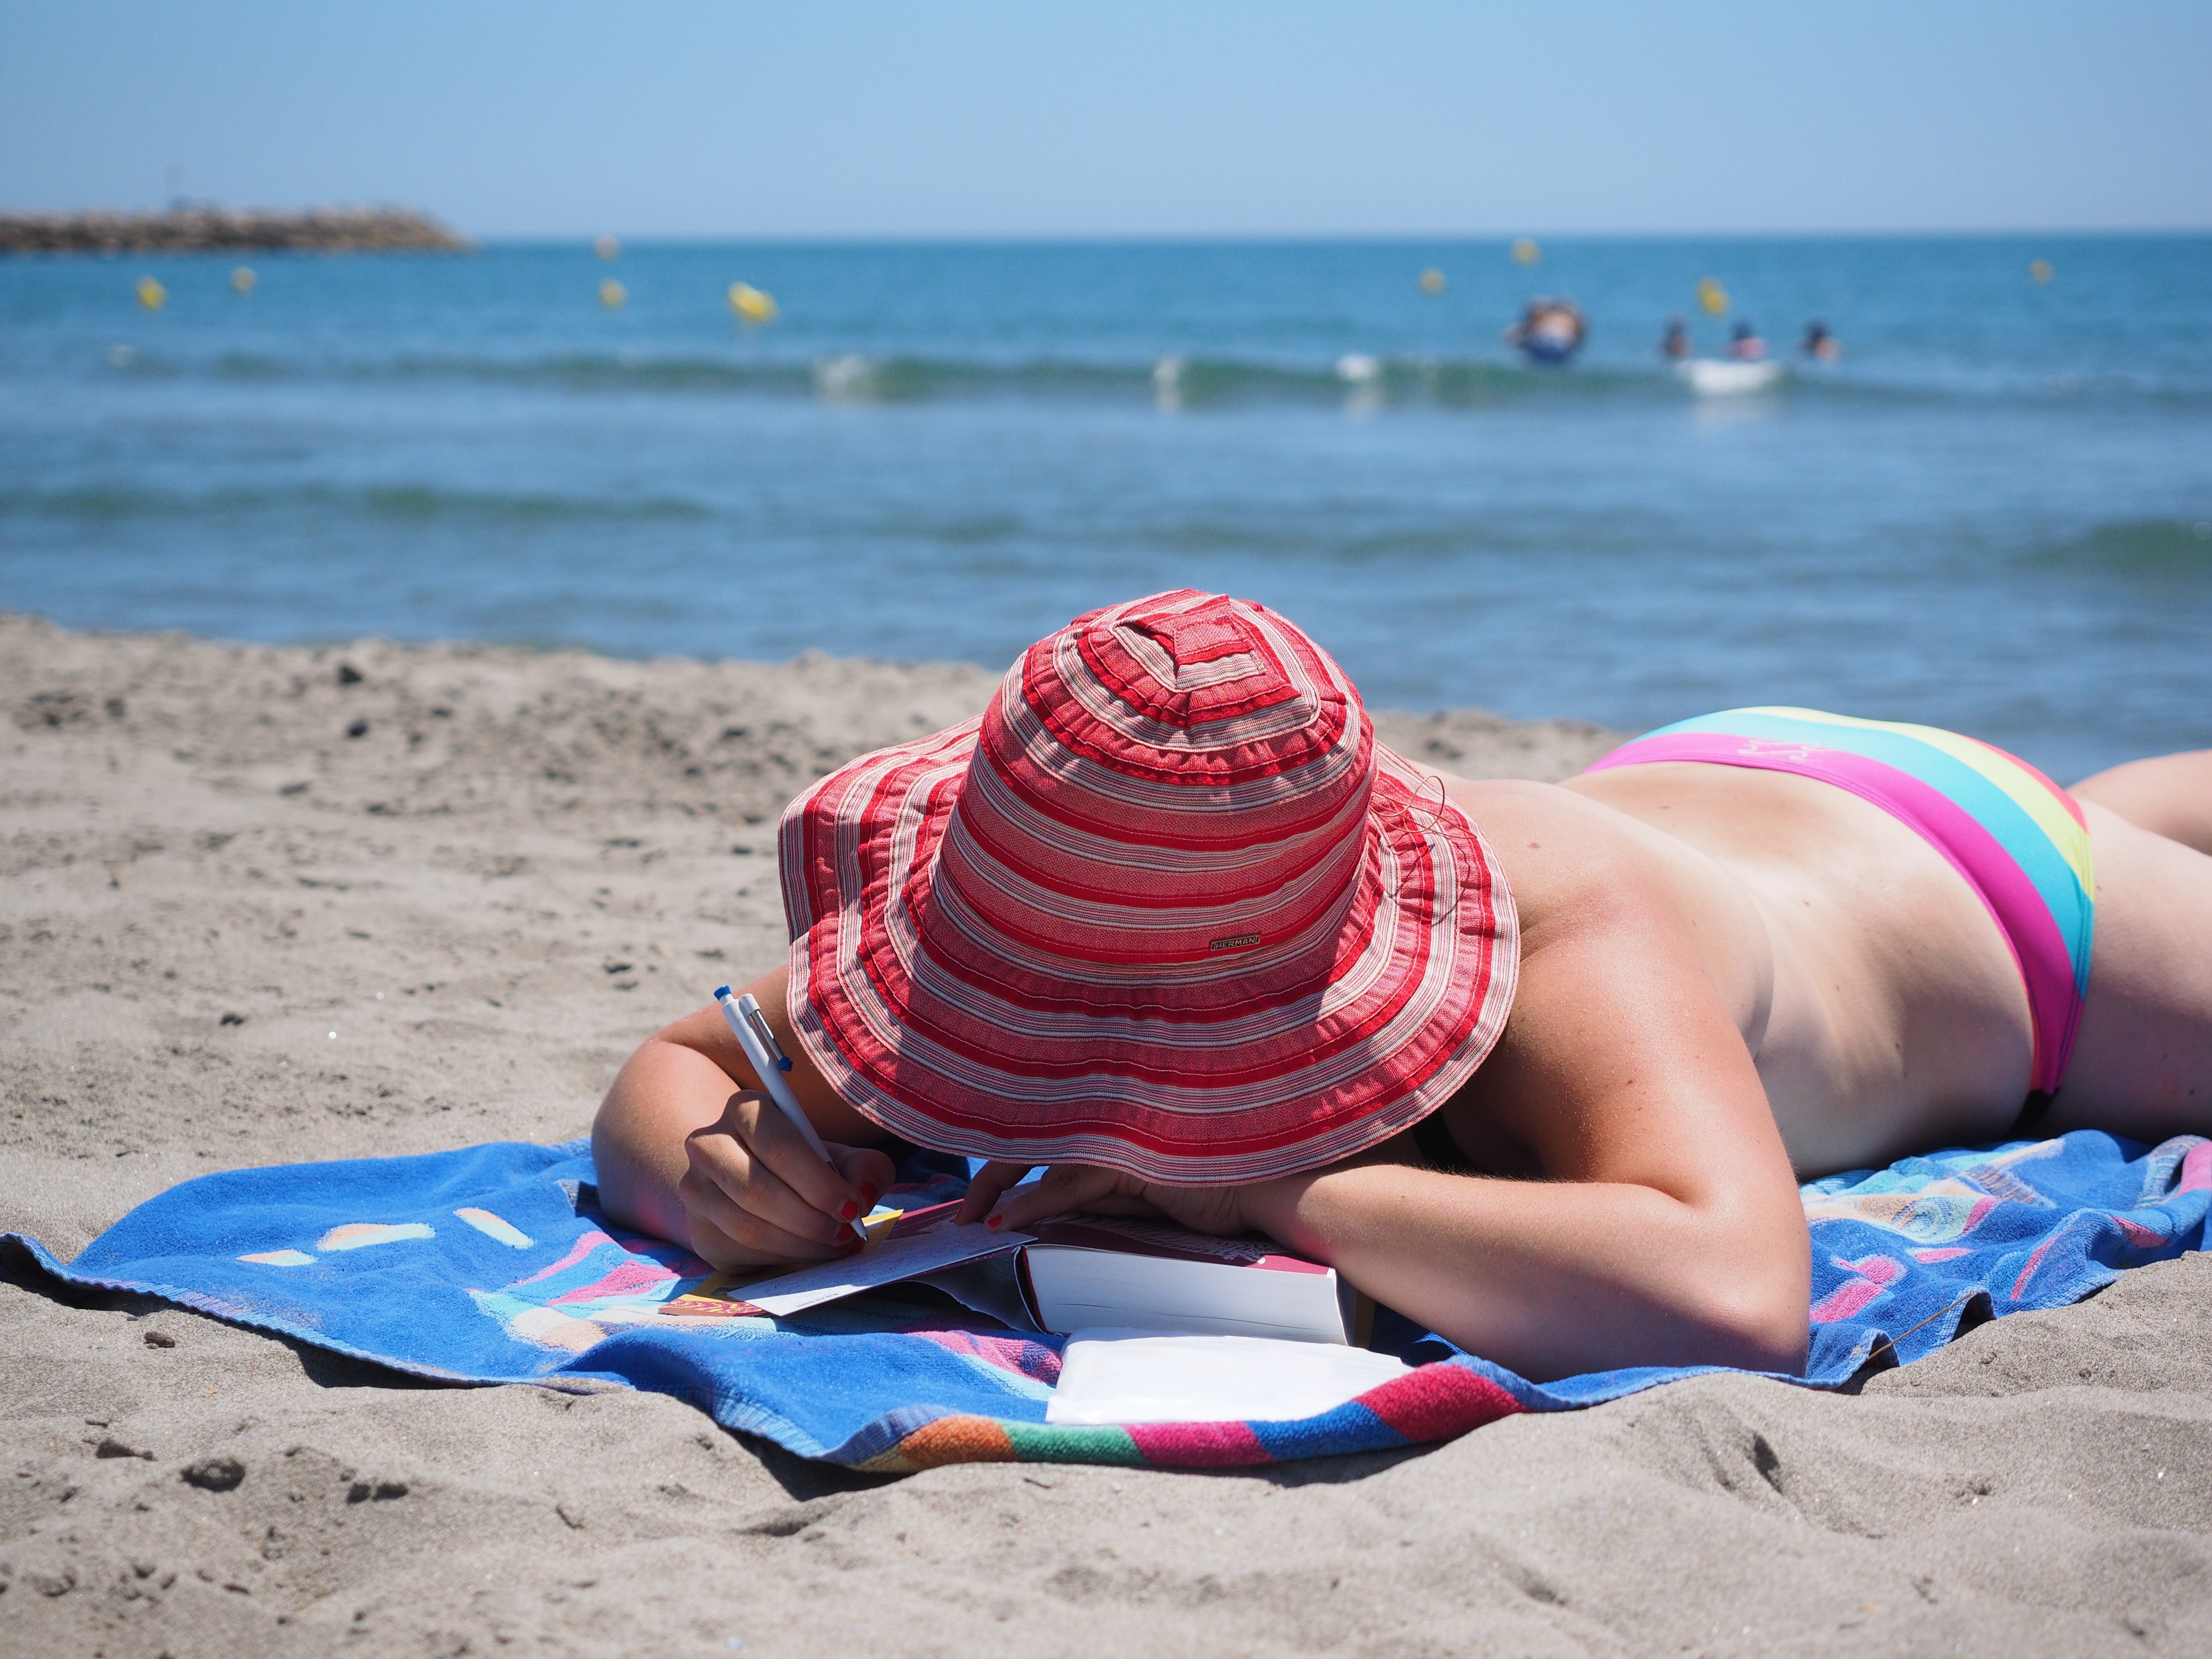
beach, sea, sand, sun, play, vacation, leg, sunbathing, holiday, rest, clothing, towel, bikini, body of water, sun hat, relaxation, tanning, leave, postcards, concerns, bask, photo shoot, lazing around, holiday greetings, urlauberin, bench towel, bath towel, sun tanning